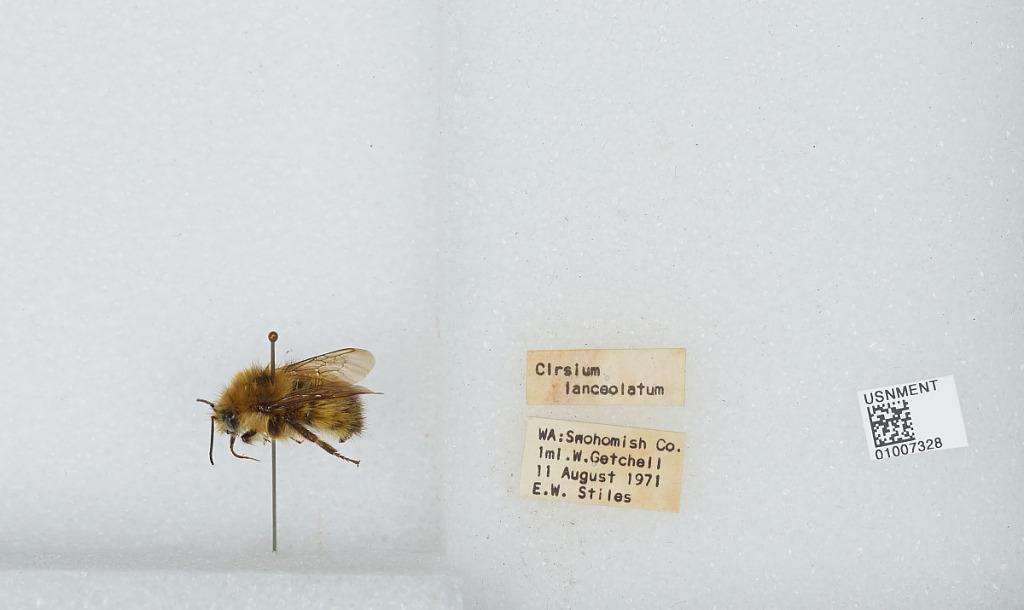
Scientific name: Bombus (Pyrobombus) flavifrons Cresson
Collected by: E. Stiles
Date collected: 1971-8-11
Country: United States
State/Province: Washington
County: Snohomish
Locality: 1 mile west of Getchell
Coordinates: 48.0722, -122.119